Rinspeed

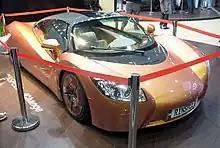

The iChange is a concept car that changes shape and configuration based on the number of passengers inside, up to three. It was unveiled at the 2009 Geneva Motor Show. The car features are controlled by an Apple iPhone and it is powered by a electric motor. The iChange has a 0–100 km/h (62 mph) speed of slightly over four seconds, and can hit a top speed of .